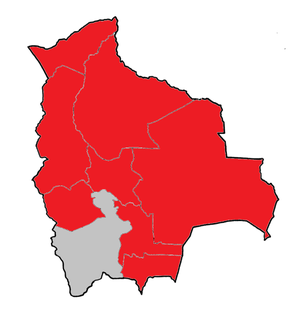
L'épidémie de dengue de 2019-2020 en Bolivie a débuté fin 2019, avec 23 décès et 16 193 cas confirmés enregistrés cette année-là et 19 décès et 68 570 cas confirmés l'année suivante.